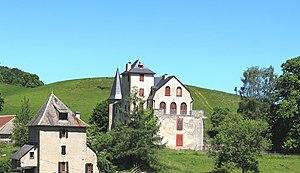
Château de Beaudéan (Hautes-Pyrénées)
Cet article présente les châteaux, maisons fortes, mottes castrales, situés dans le département français des Hautes-Pyrénées..
Beaudéan est une commune française située dans le département des Hautes-Pyrénées, en région Occitanie